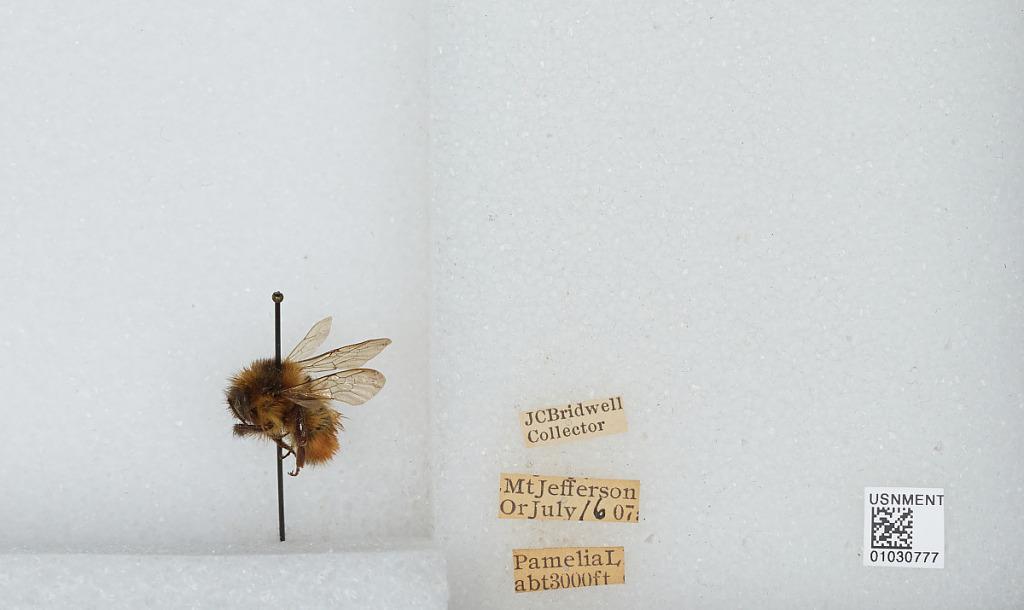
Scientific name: Bombus (Pyrobombus) melanopygus Nylander
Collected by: J. Bridwell
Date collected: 1907-7-16
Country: United States
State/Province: Oregon
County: Linn
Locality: Pamelia Lake, base of Mountt Jefferson
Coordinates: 44.6544, -121.845